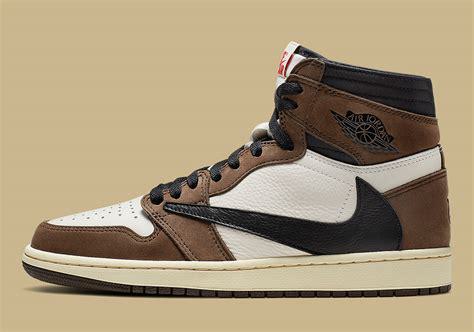
Brand: Nike
Model: Air Jordan 1